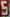
Number: 5